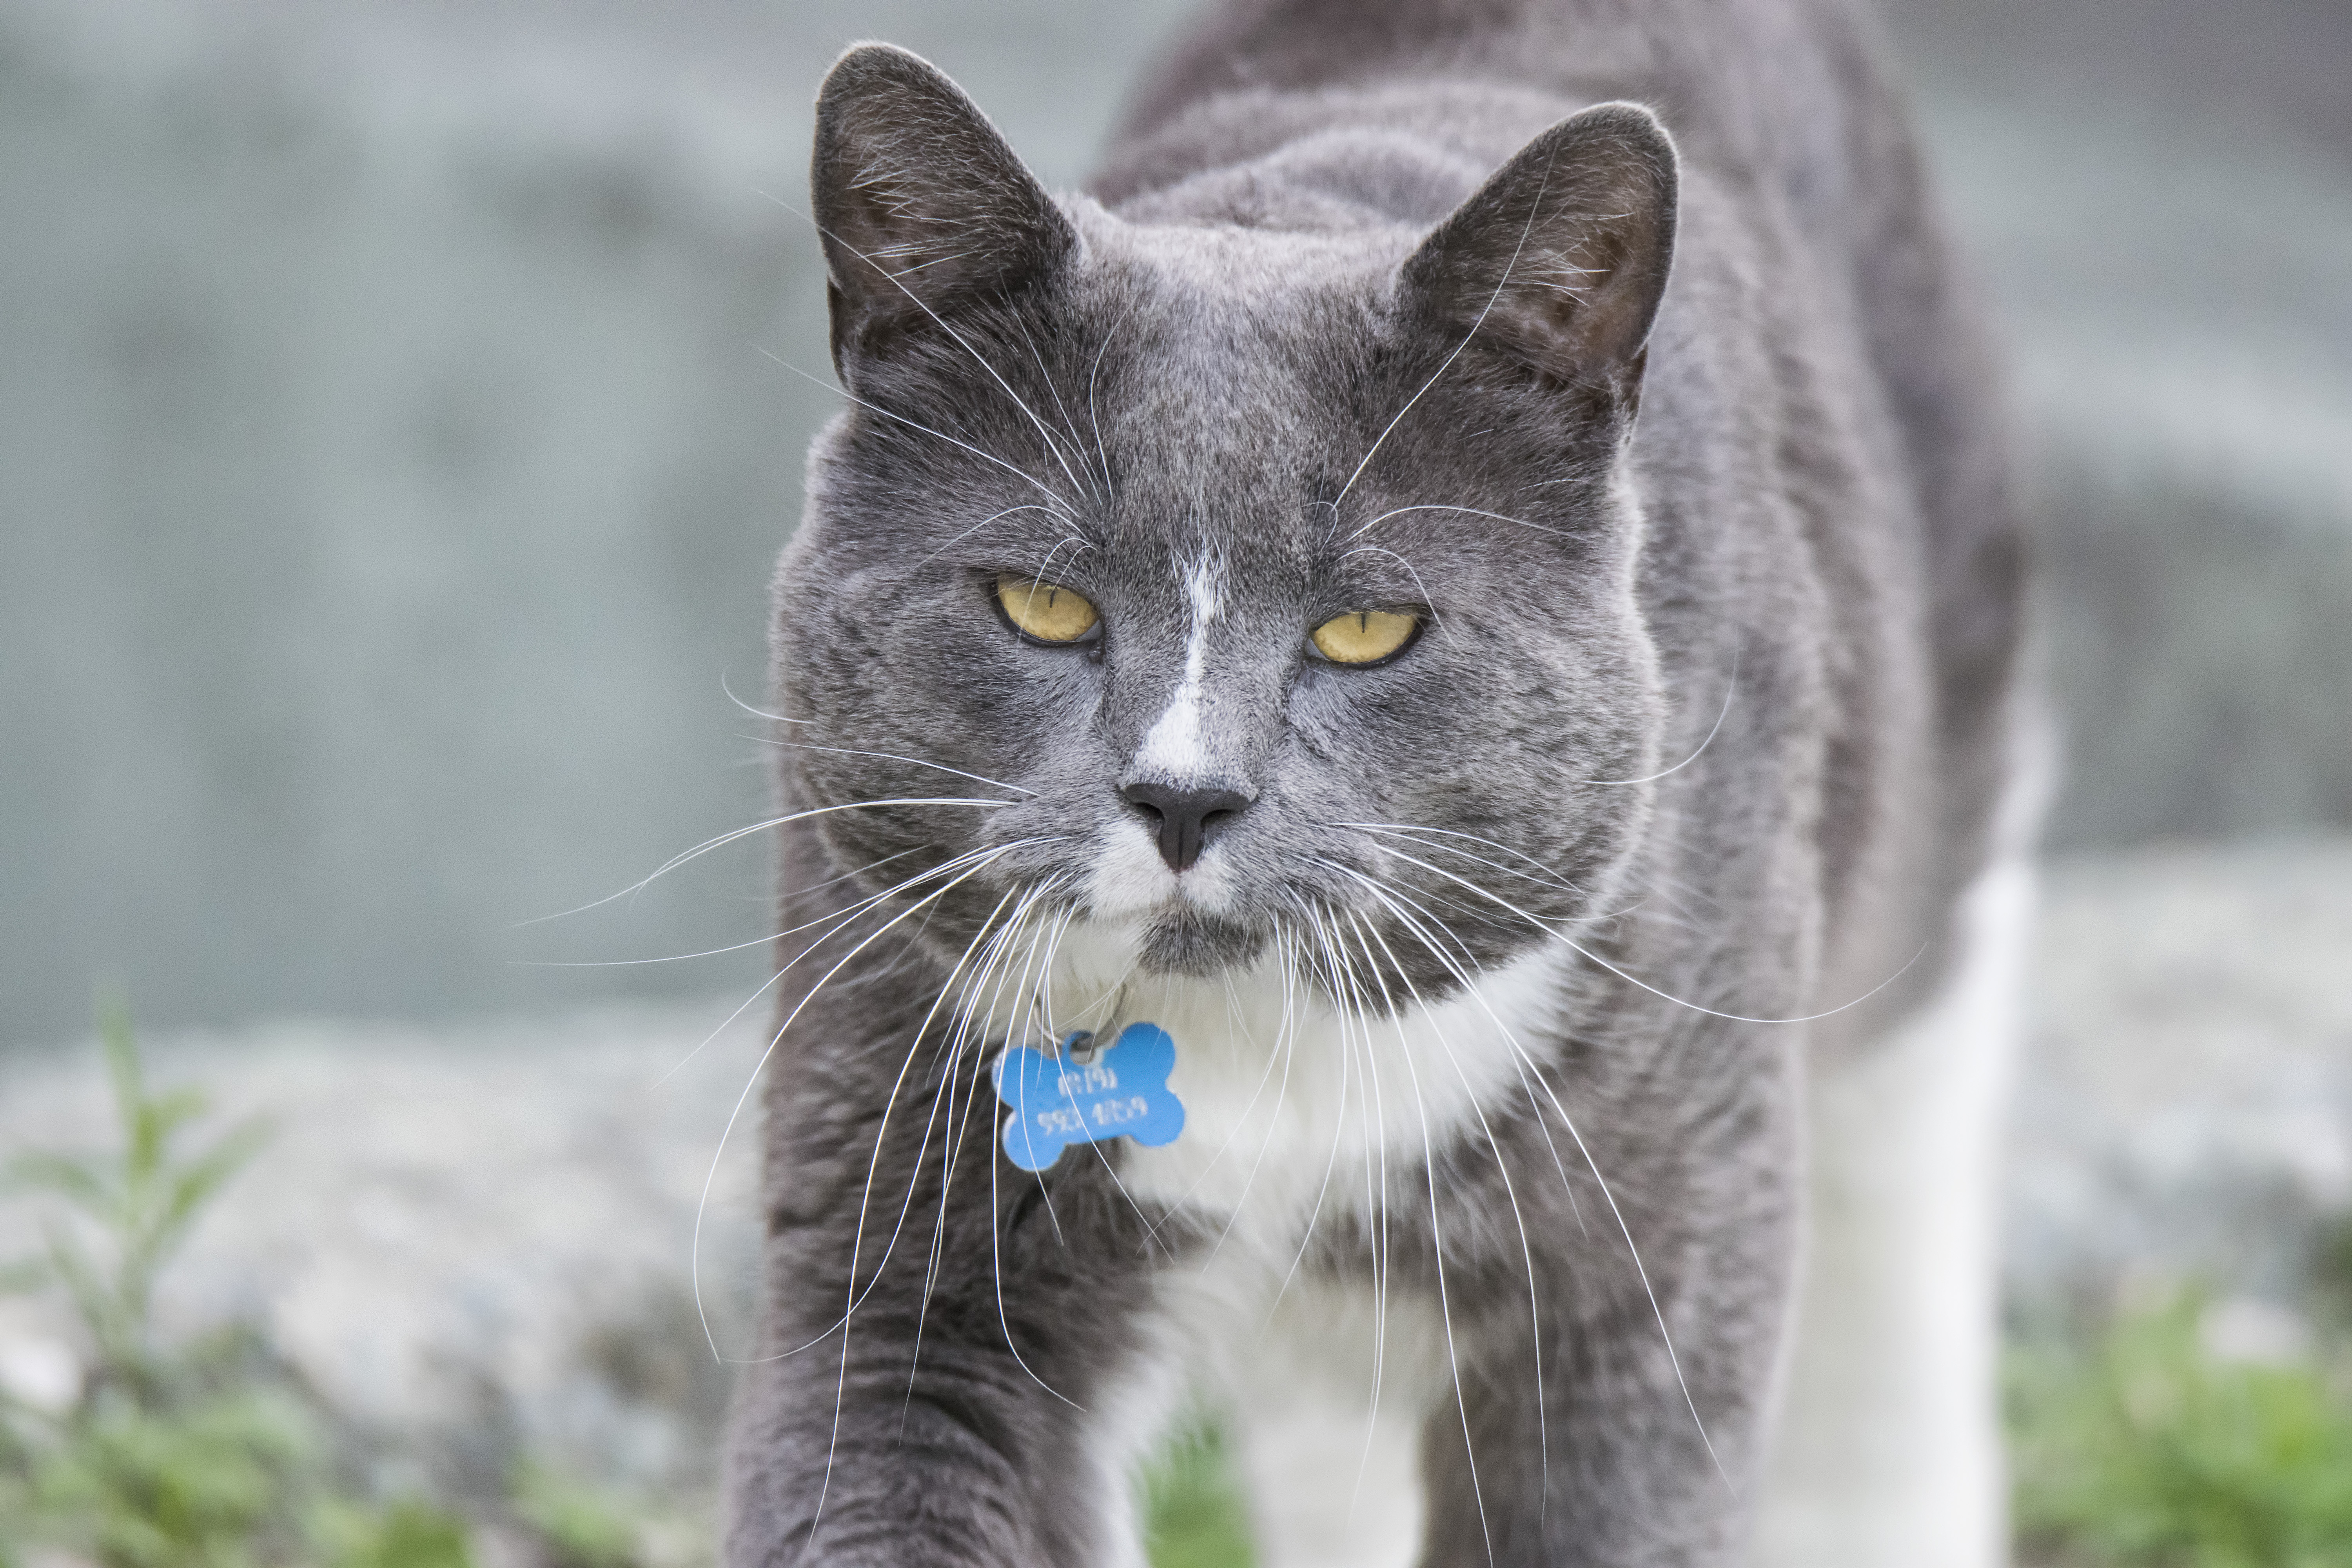
cat, mammal, fauna, whiskers, canada, vertebrate, chat, quebec, sherbrooke, european shorthair, chartreux, wild cat, small to medium sized cats, cat like mammal, nebelung, domestic short haired cat